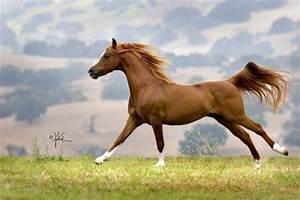
horse